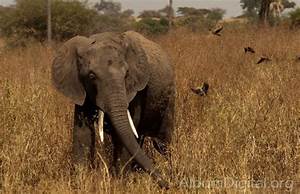
Label: elefante